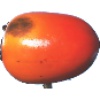
Label: kaki